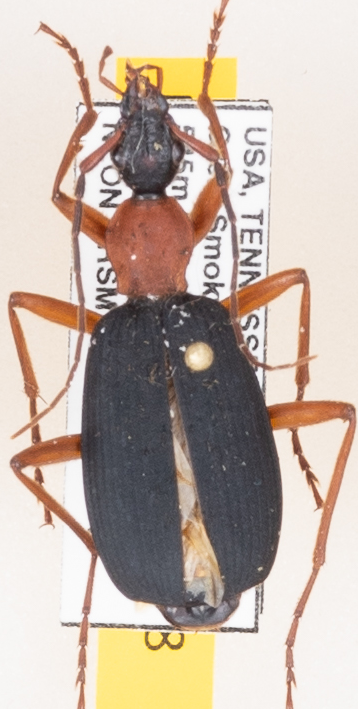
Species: Galerita bicolor
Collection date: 2019-06-11
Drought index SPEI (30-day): -0.548
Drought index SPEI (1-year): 2.09
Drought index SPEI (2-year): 2.09